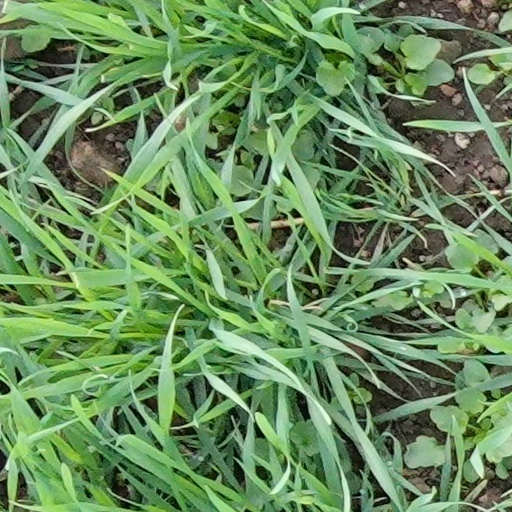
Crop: wheat